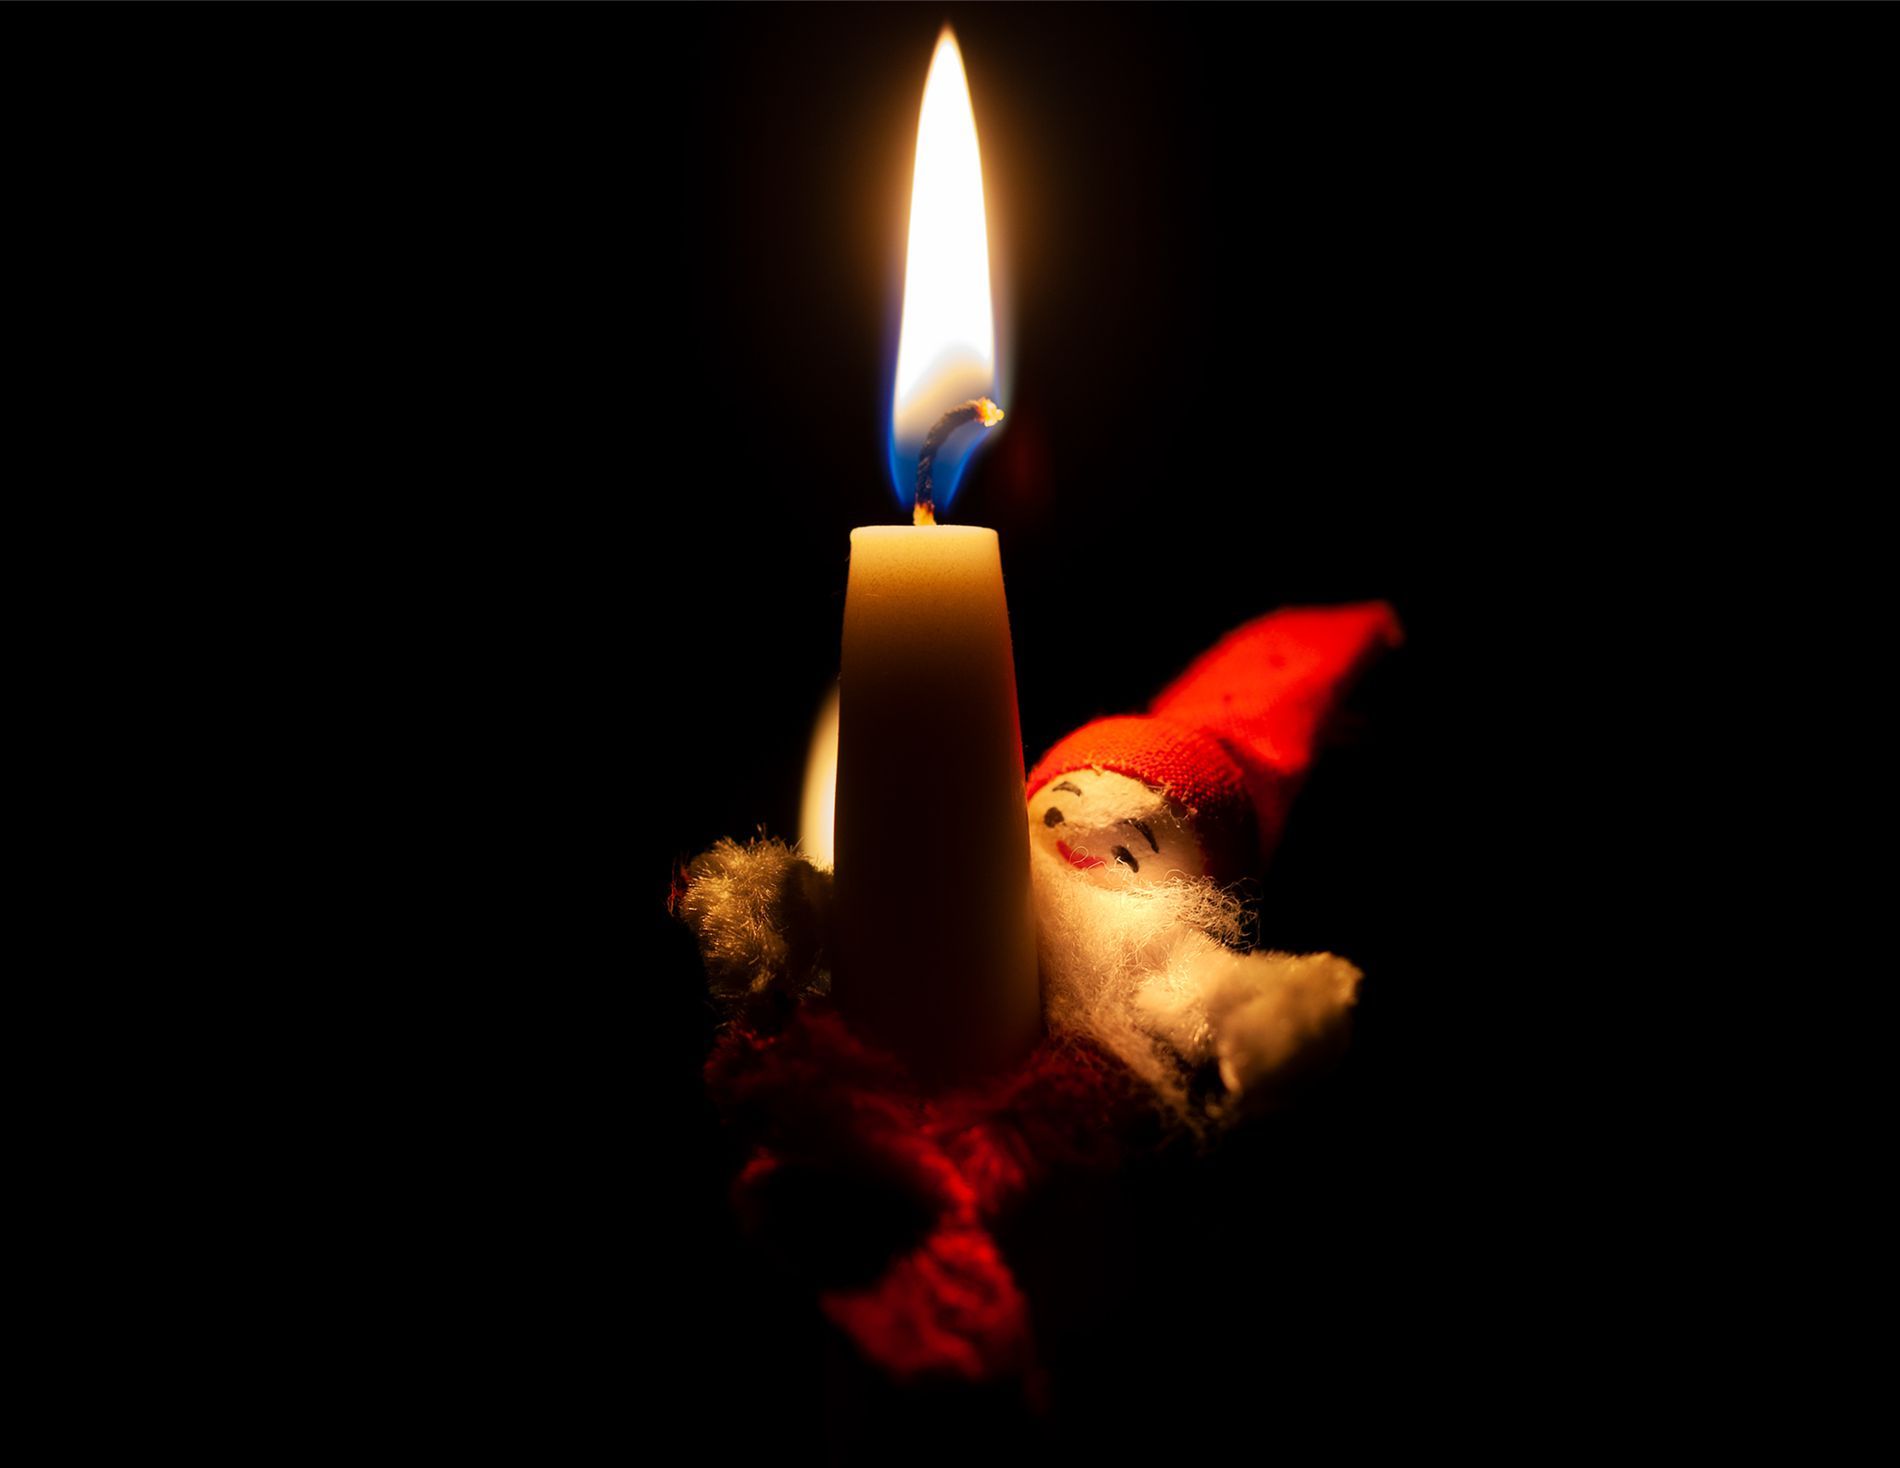
Santa Doll Holding A Candle
A lit candle held by a doll that looks like a small Santa Claus. The warm flame stands out clearly against the dark background creating a warm and festive atmosphere. With his red clothes, white beard and hat the Santa Claus doll figurine adds a charming festive touch  blending light and cheer into a captivating visual composition.
A close-up shot against a dark background and soft candlelight highlighting the foreground element and emphasizes its focus. The scene creates a sense of calm and serenity with a soft festive atmosphere.
Labels: Candle, Fire, Flame, Adult, Bride, Female, Person, Wedding, Woman, Background, doll
Camera: Canon Canon EOS 5D Mark II
Lens: EF100mm f/2.8 Macro USM, Canon EF 100mm f/2.8 Macro USM
Aperture: F3.5
Exposure: 1/13 sec
ISO: 500
Focal length: 100.0 mm